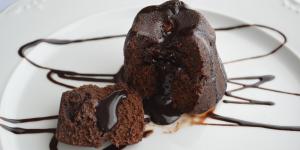
coulant de chocolate